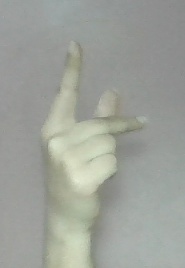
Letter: dha